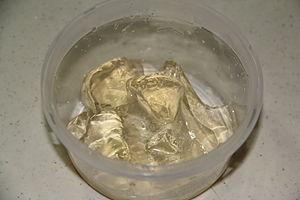
Le nappage est l'action de recouvrir une pâtisserie, avec une gelée à base de fruits. Le procédé est utilisé pour donner une finition brillante aux tartes aux fruits, aux babas et autres entremets. Le nappage préserve les fruits qui couvrent une tarte du desséchement superficiel et de l'oxydation.